Ruckenkreuz

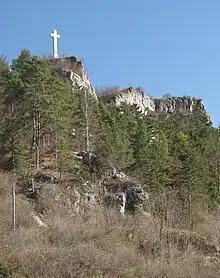

The Ruckenkreuz (Rucken Cross) is an 8.4 metre tall, 2.80 metre wide memorial cross of reinforced concrete. It stands on a rocky mountain at Blaubeuren, Baden-Württemberg, Germany. It is in memory of the inhabitants of Blaubeuren killed in World War I. The Ruckenkreuz was completed on November 21, 1926.